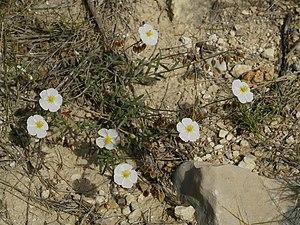
Ciste mâle près d'El Perelló, dans la province de Tarragone en Catalogne espagnole.